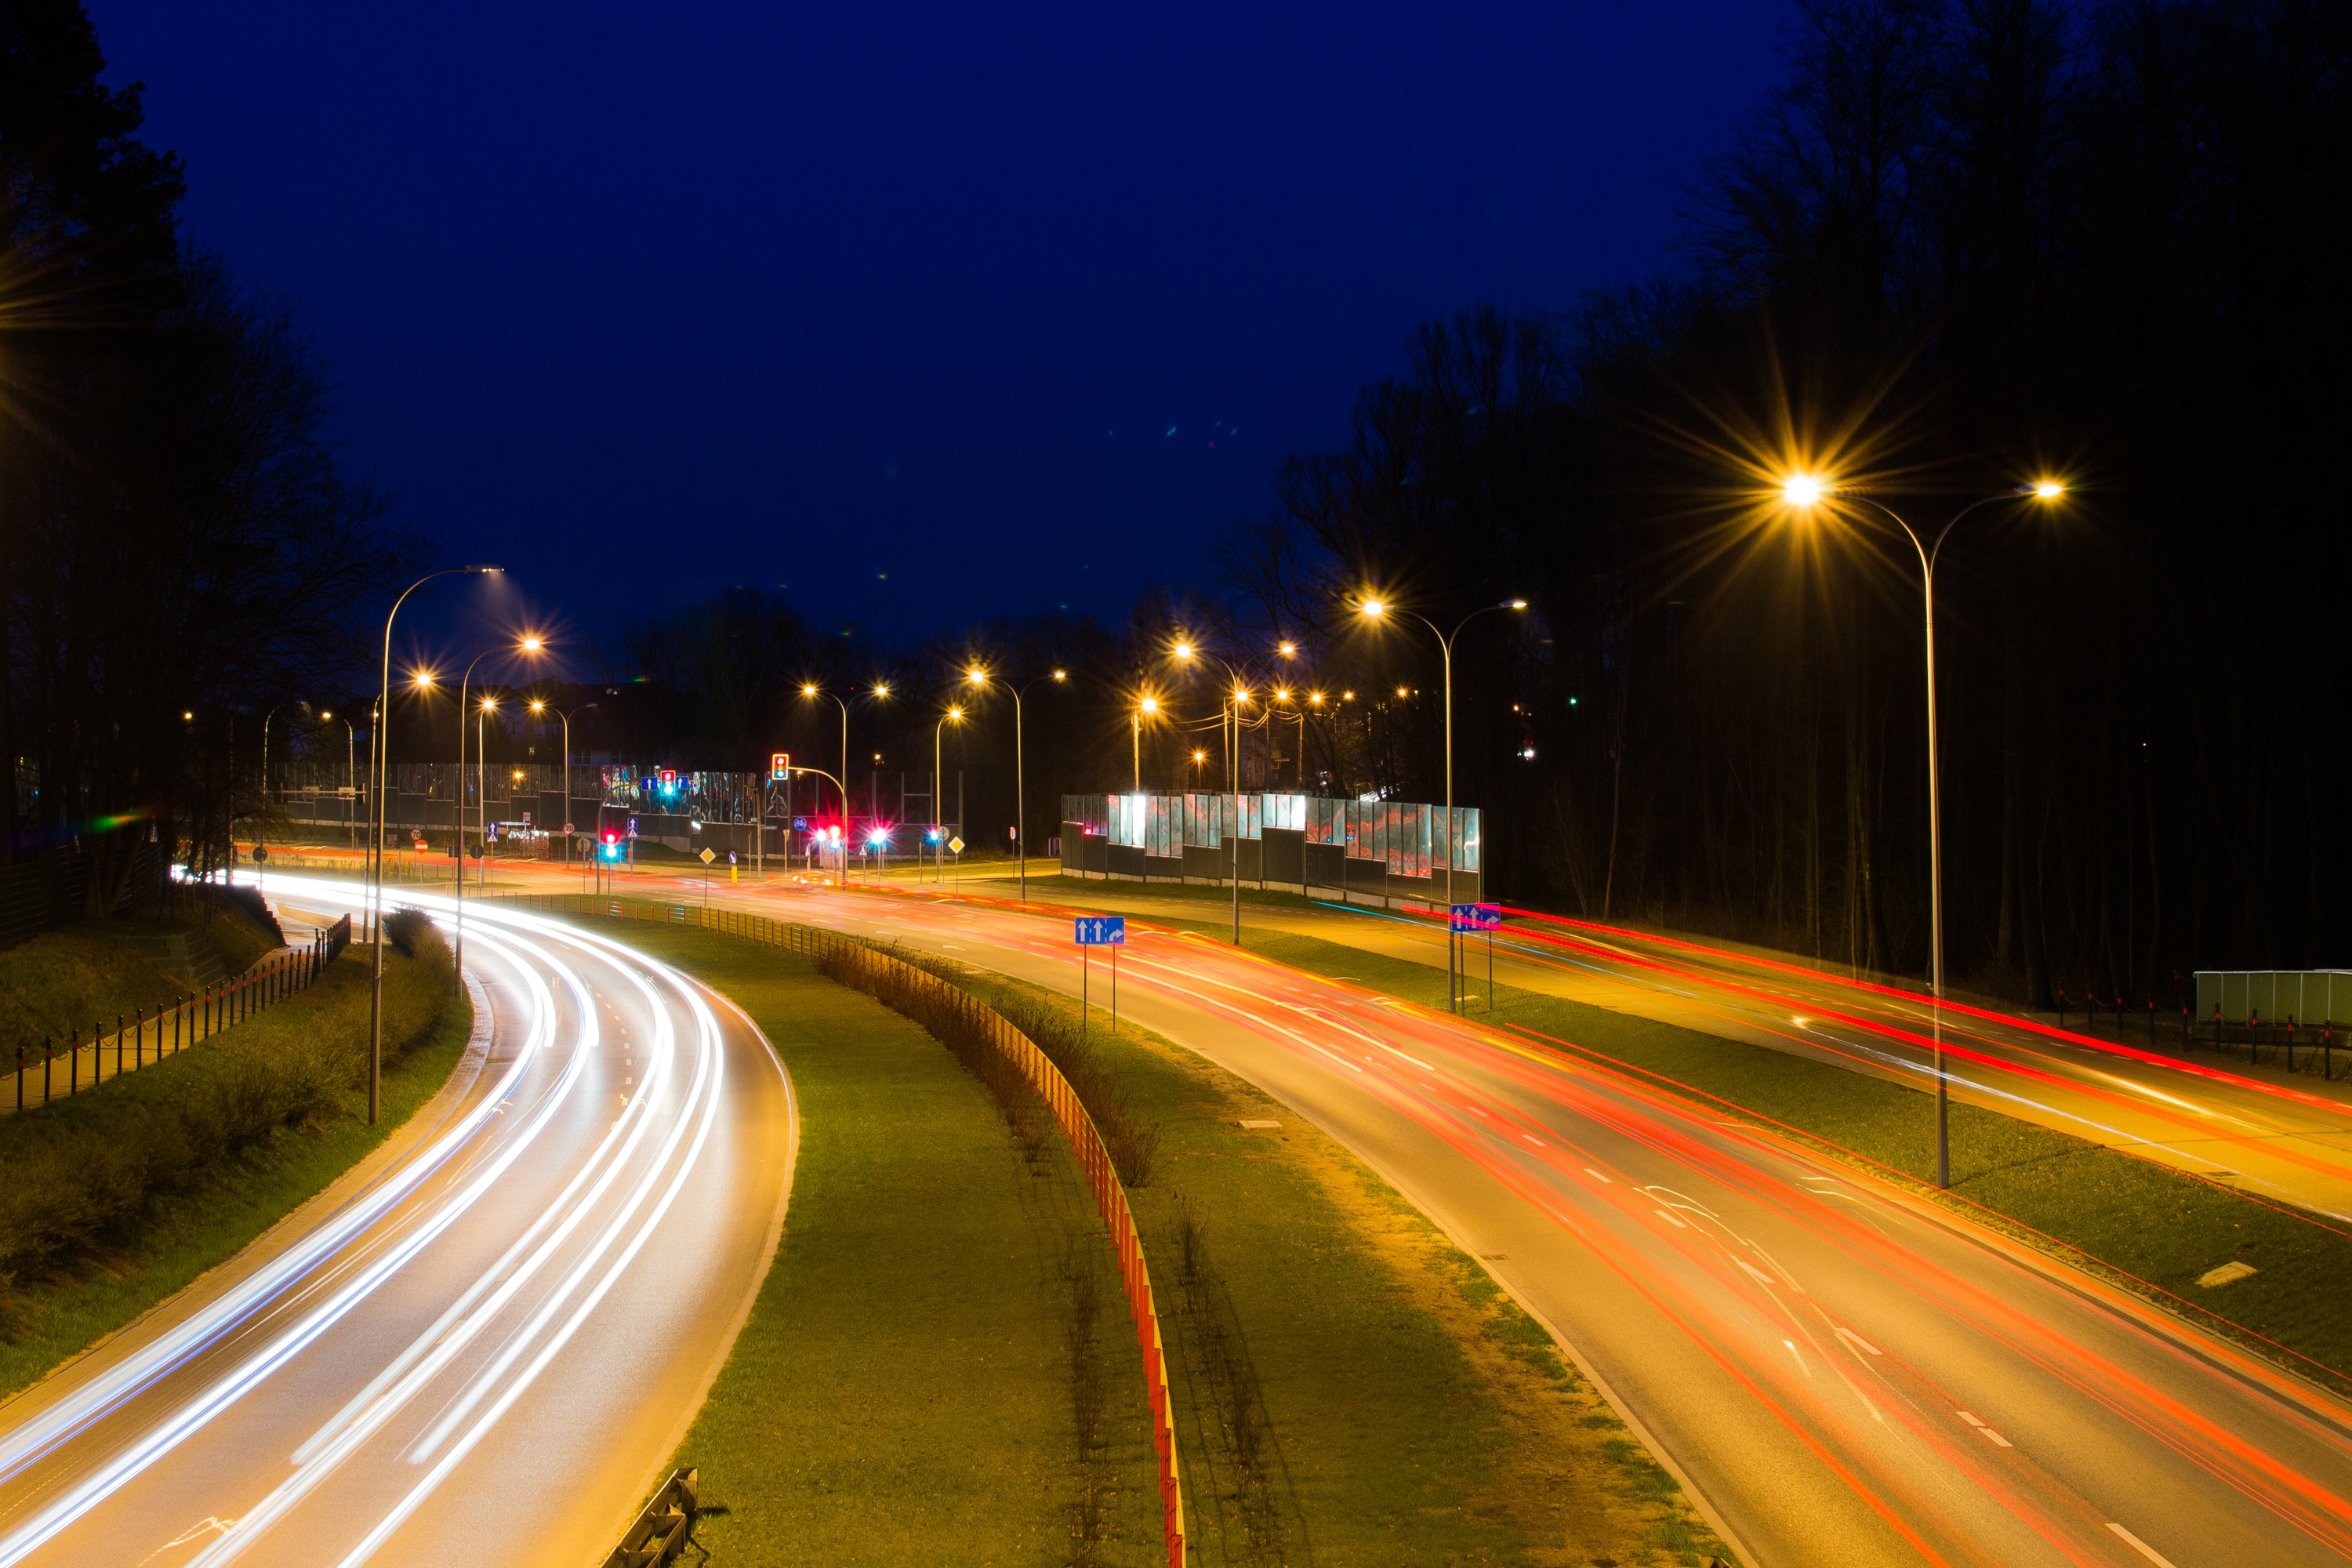
light, road, traffic, night, highway, city, urban, dark, freeway, dusk, evening, twilight, drive, darkness, street light, lane, lighting, expressway, infrastructure, motorway, city at night